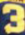
Number: 3